Alex & Me

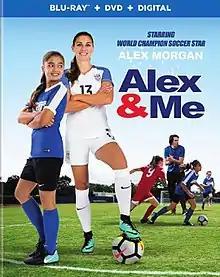
Blu-ray cover

Alex & Me is a 2018 American fantasy-sports comedy film written and directed by Eric Champnella in his feature film debut. The film stars soccer player Alex Morgan in her acting debut and Siena Agudong. It was released direct-to-video by Warner Bros. Home Entertainment on June 12, 2018.